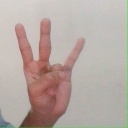
अक्षर: क्ष